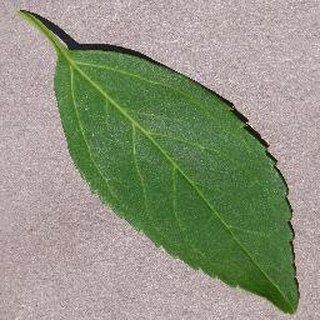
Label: healthy_cherry